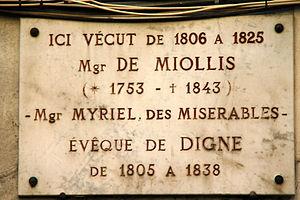
Plaque en l'honneur de l'évêque Charles François Melchior Bienvenu de Miollis que Victor Hugo a mis en scène dans les Misérables sous le nom de Monseigneur Myriel
Digne-les-Bains est une commune française, chef-lieu du département des Alpes-de-Haute-Provence et située dans la région Provence-Alpes-Côte d'Azur. Le code postal est le : 04000.